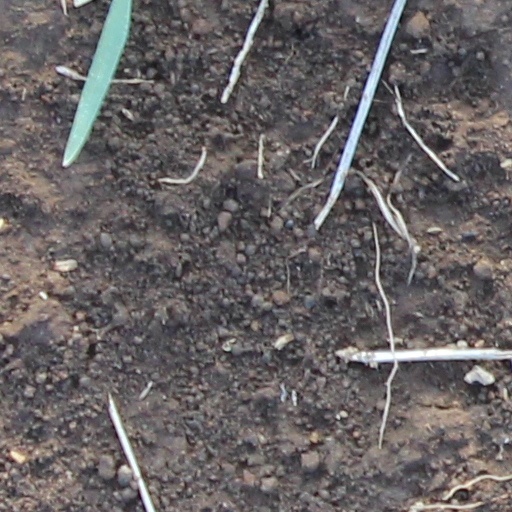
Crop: wheat